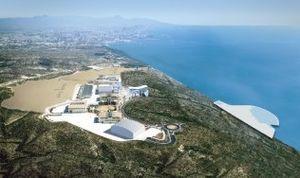
La Ciudad de la Luz et la Ciudad del Cine sont situées dans le parage de Aguamarga, est un vaste centre audiovisuel de loisir de 320 000 m², consacré au monde cinéma. Il présente au visiteur à travers un parcours touristique et culturel une connaissance directe de l'activité du grand écran. De grands réalisateurs tel que Francis Ford Coppola ou Ridley Scott y ont travaillé.